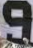
Number: 9